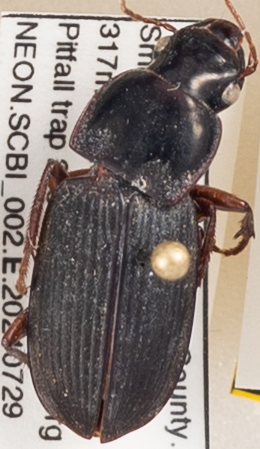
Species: Harpalus pensylvanicus
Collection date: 2021-07-29
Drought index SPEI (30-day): -0.54
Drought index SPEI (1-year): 0.32
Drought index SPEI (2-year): -0.24